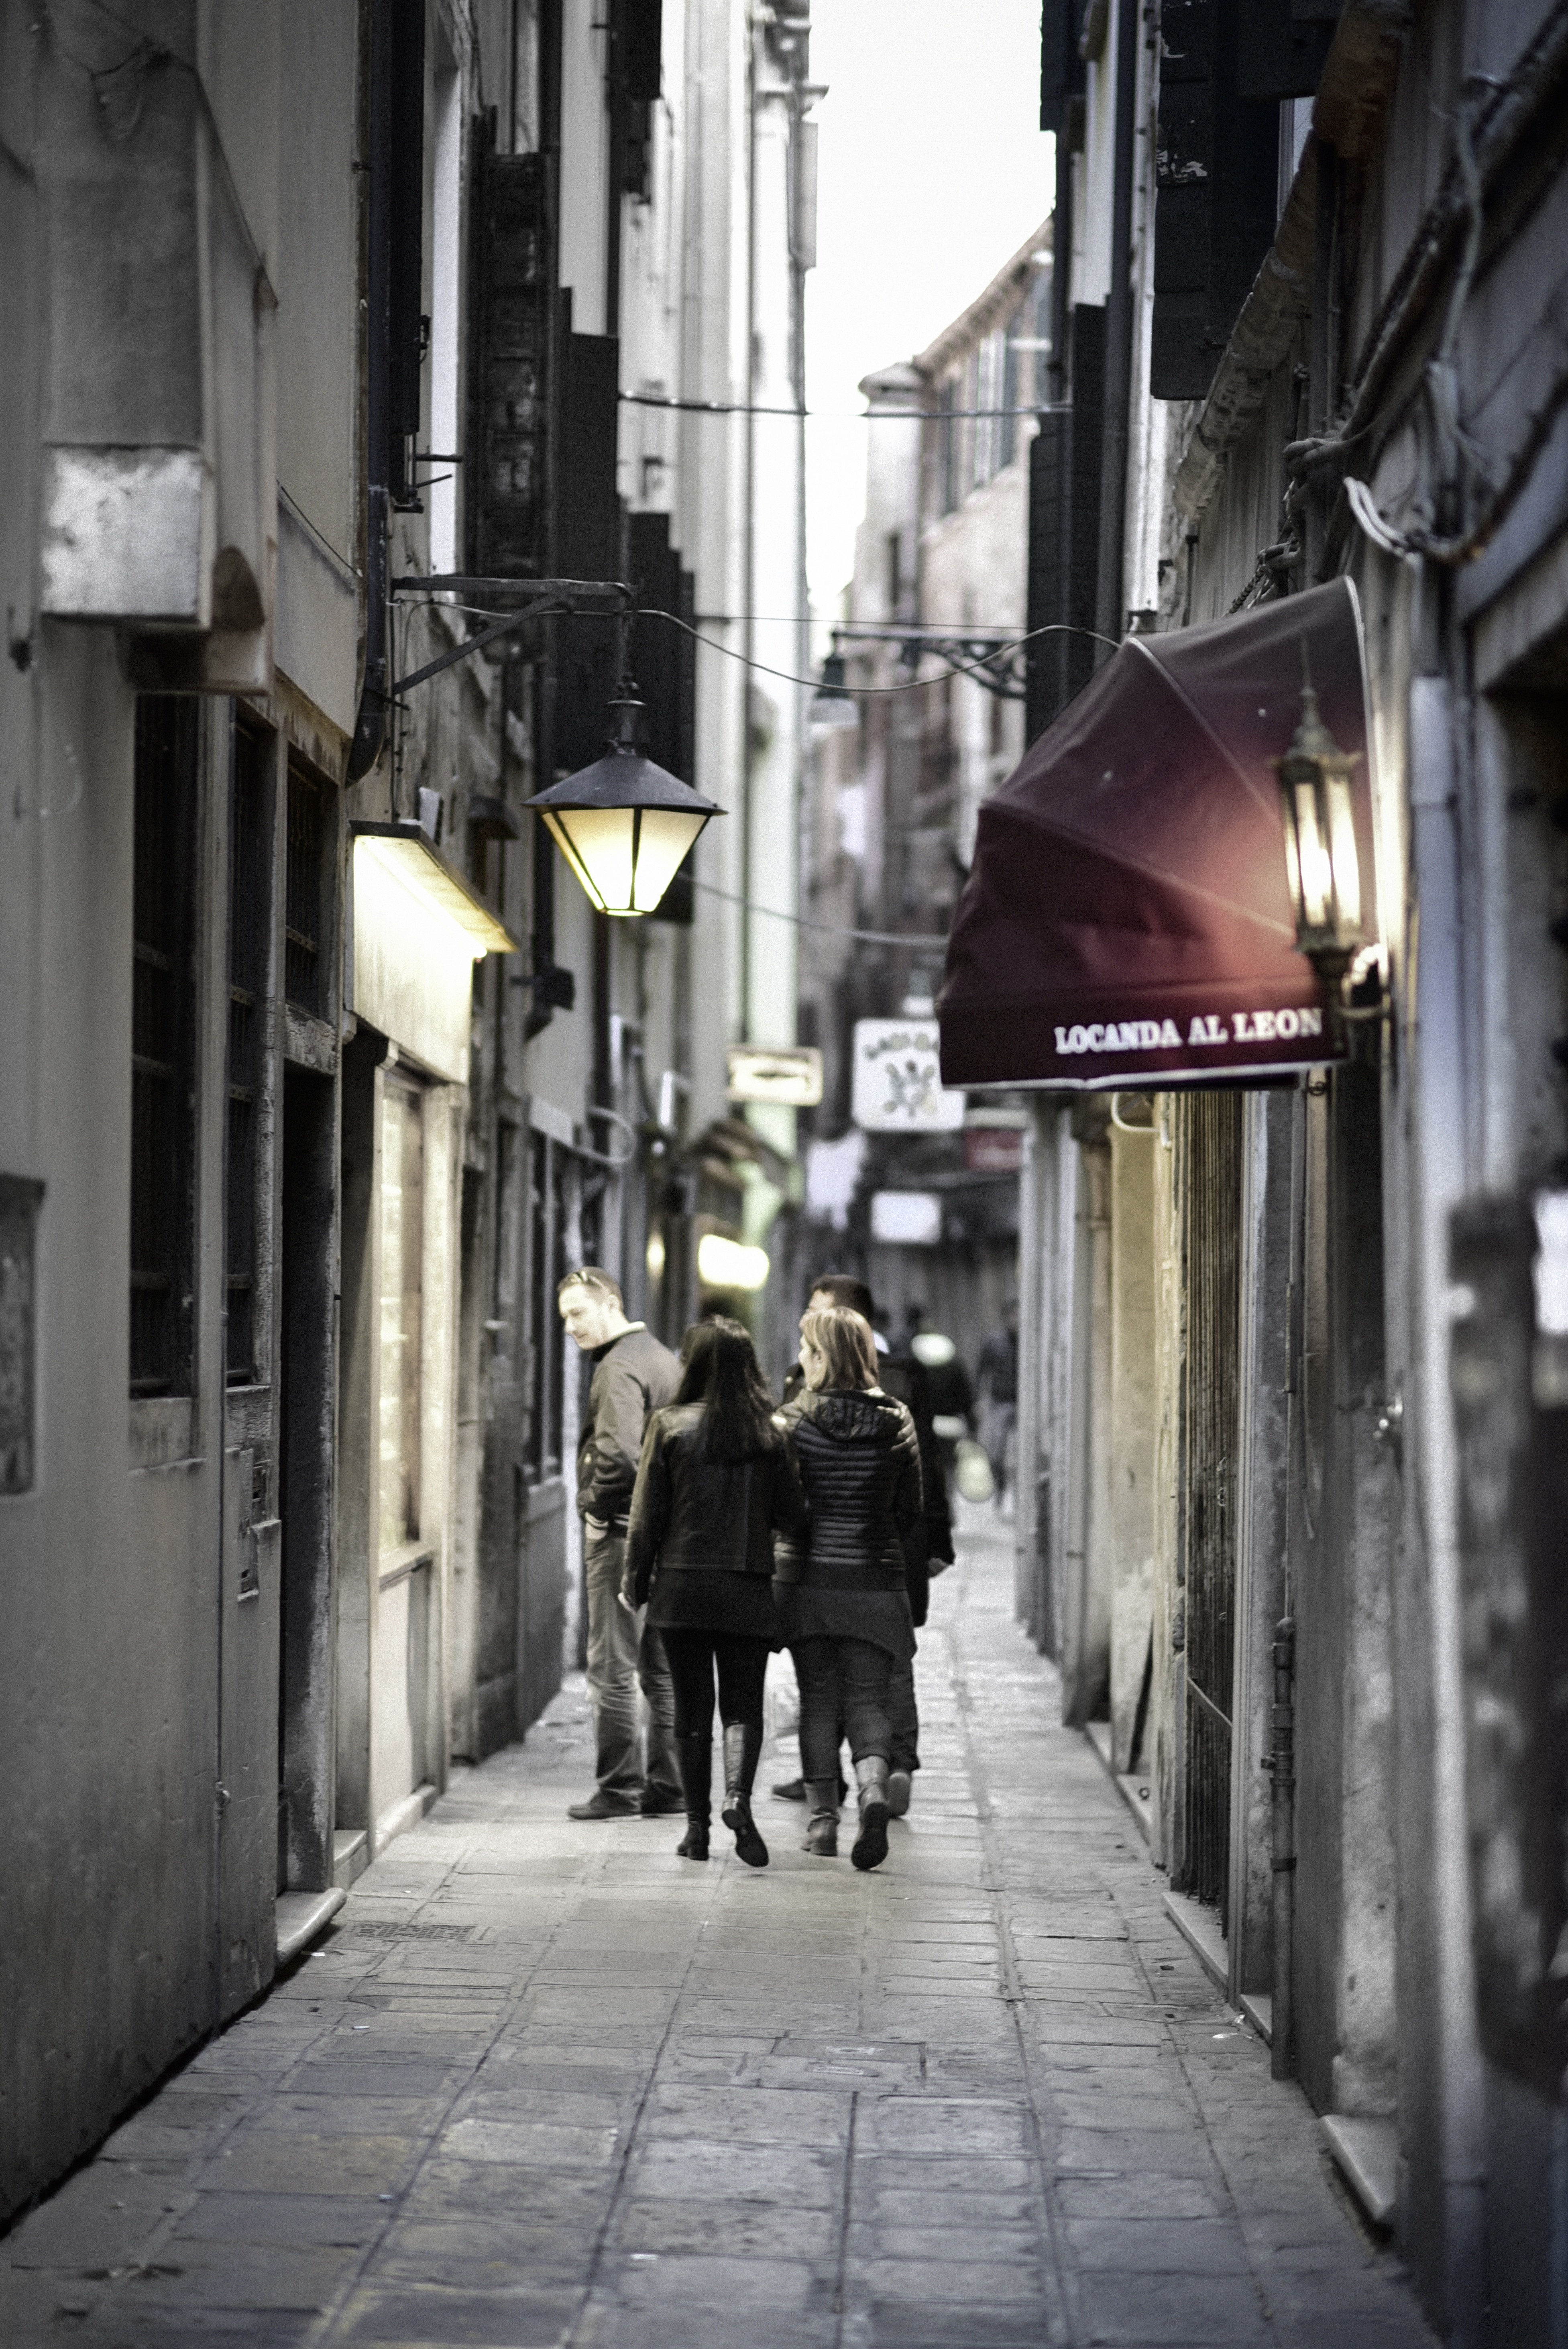
pedestrian, road, street, town, alley, city, atmosphere, downtown, color, romantic, italy, venice, lane, infrastructure, photograph, snapshot, venezia, mood, historically, side street, offside, urban area, human settlement, nonbuilding structure